VAW-126

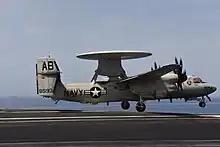
VAW-126 E-2D Hawkeye launches from USS Harry S. Truman in 2018

From November 2000 to May 2001, VAW-126 deployed aboard the Navy's then-newest aircraft carrier, , accumulating more than 850 flight hours over the Mediterranean and Arabian Seas for Operation Southern Watch. Squadron maintenance crews earned two Golden Wrench Awards. After the deployment, the squadron spent several weeks flying counter-narcotic operations from NS Roosevelt Roads.